Société des Artistes Indépendants

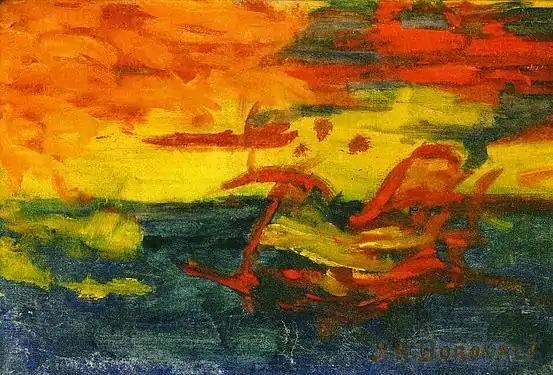
Joachim-Raphaël Boronali, 1910, "Et le soleil s'endormit sur l'Adriatique", oil on canvas, 54 x 80 cm, painted by the donkey Lolo. Exhibited at the Salon des Indépendants, 1910

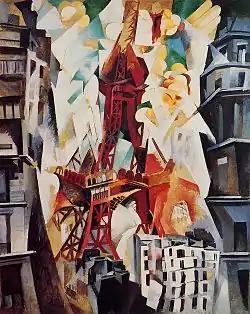
Robert Delaunay, 1911, "Champs de Mars. La Tour rouge", Art Institute of Chicago. Exhibited at Salon des Indépendants, 1911

Signac becomes president of the 24th Salon des Indépendants. At the exhibition of 1908, held 20 March through 2 May, a painting by Braque strikes Apollinaire by its originality. Though not listed in the catalog, it was described in "L'Intransigeant". In his review published in "La Revue des lettres et des arts" (1 May 1908) Apollinaire claims that Braque's work is the most original effort presented at the salon. Even in the absence of Matisse and Picasso, Vauxcelles, in Gil Blas (20 March 1908) refers to the most innovative artists of the exposition as 'barbarous schematizers'... who want to create an 'abstract art'.